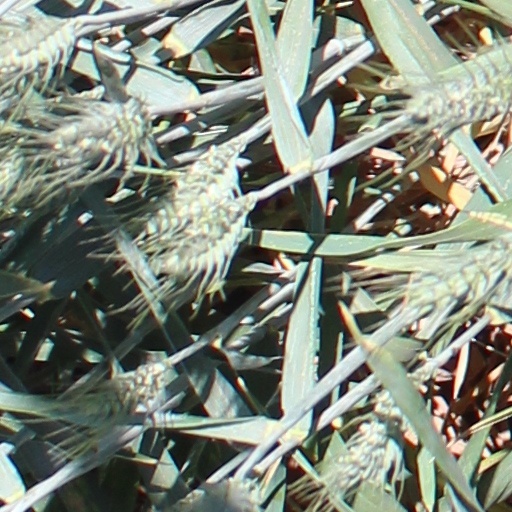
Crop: wheat